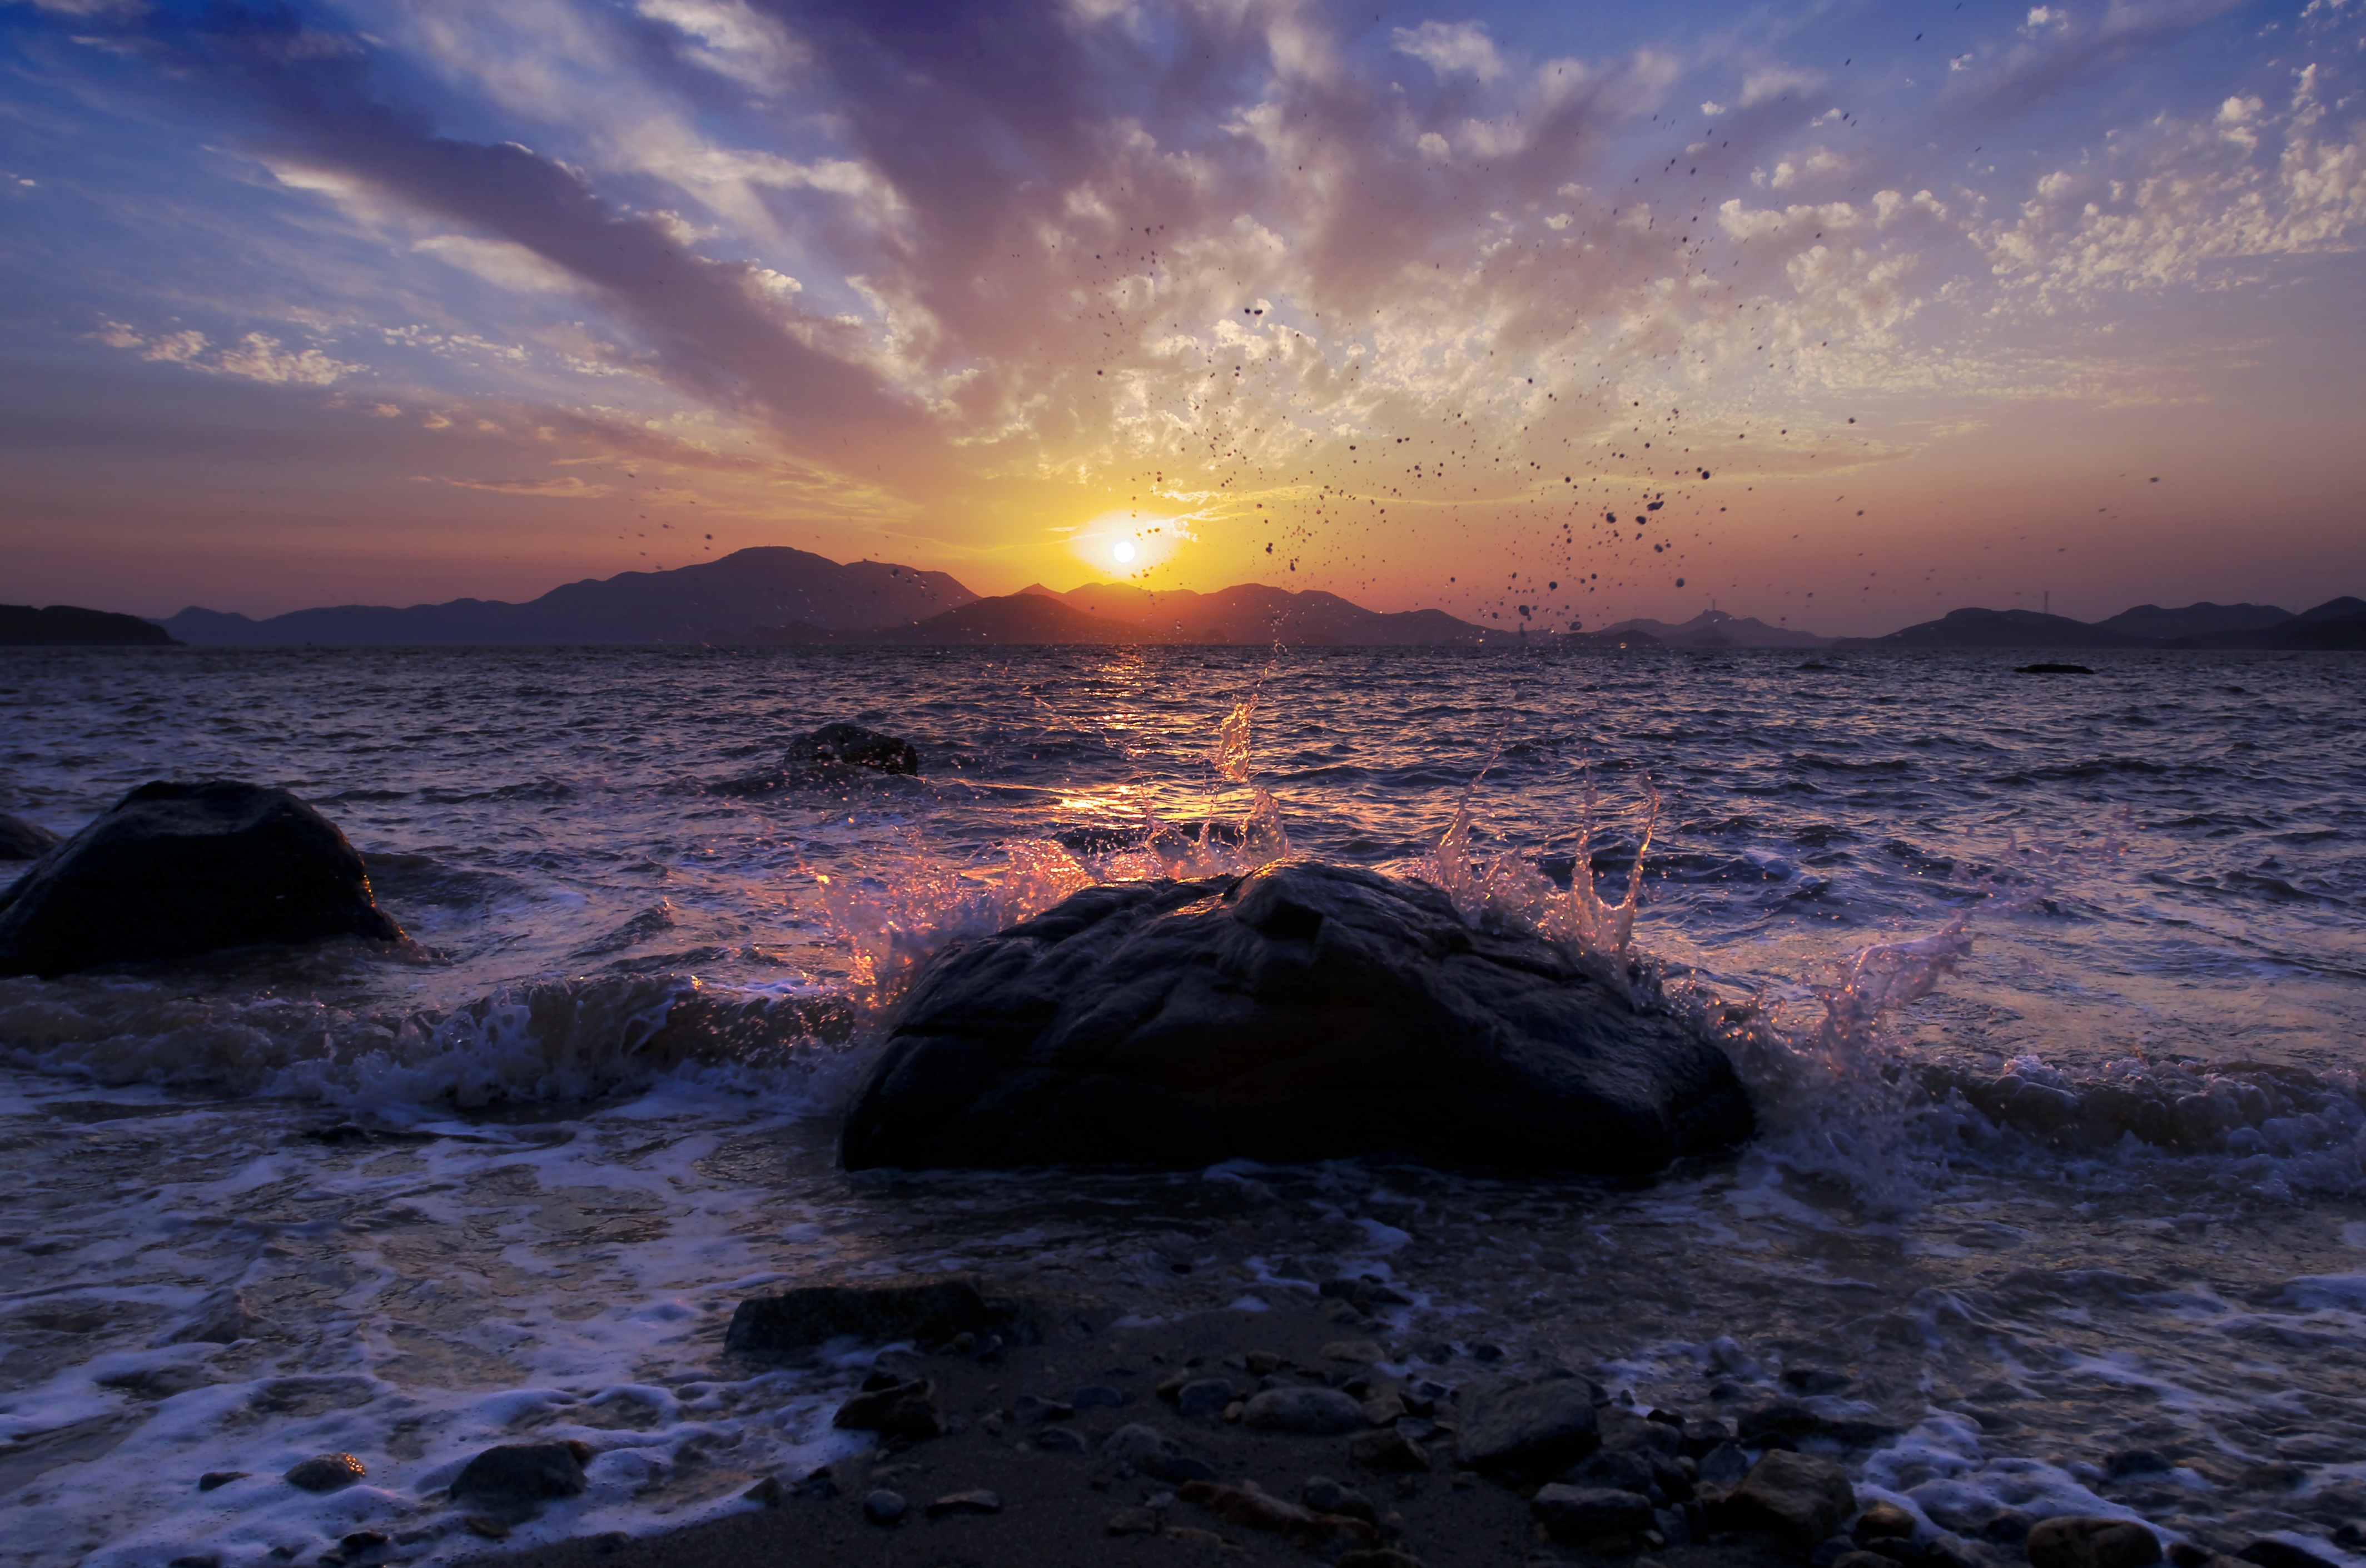
beach, sea, coast, rock, ocean, horizon, silhouette, cloud, sky, sun, sunrise, sunset, sunlight, morning, shore, wave, dawn, dusk, evening, reflection, body of water, cape, shoals, high contrast, the sea, wind wave